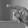
ASL letter: P